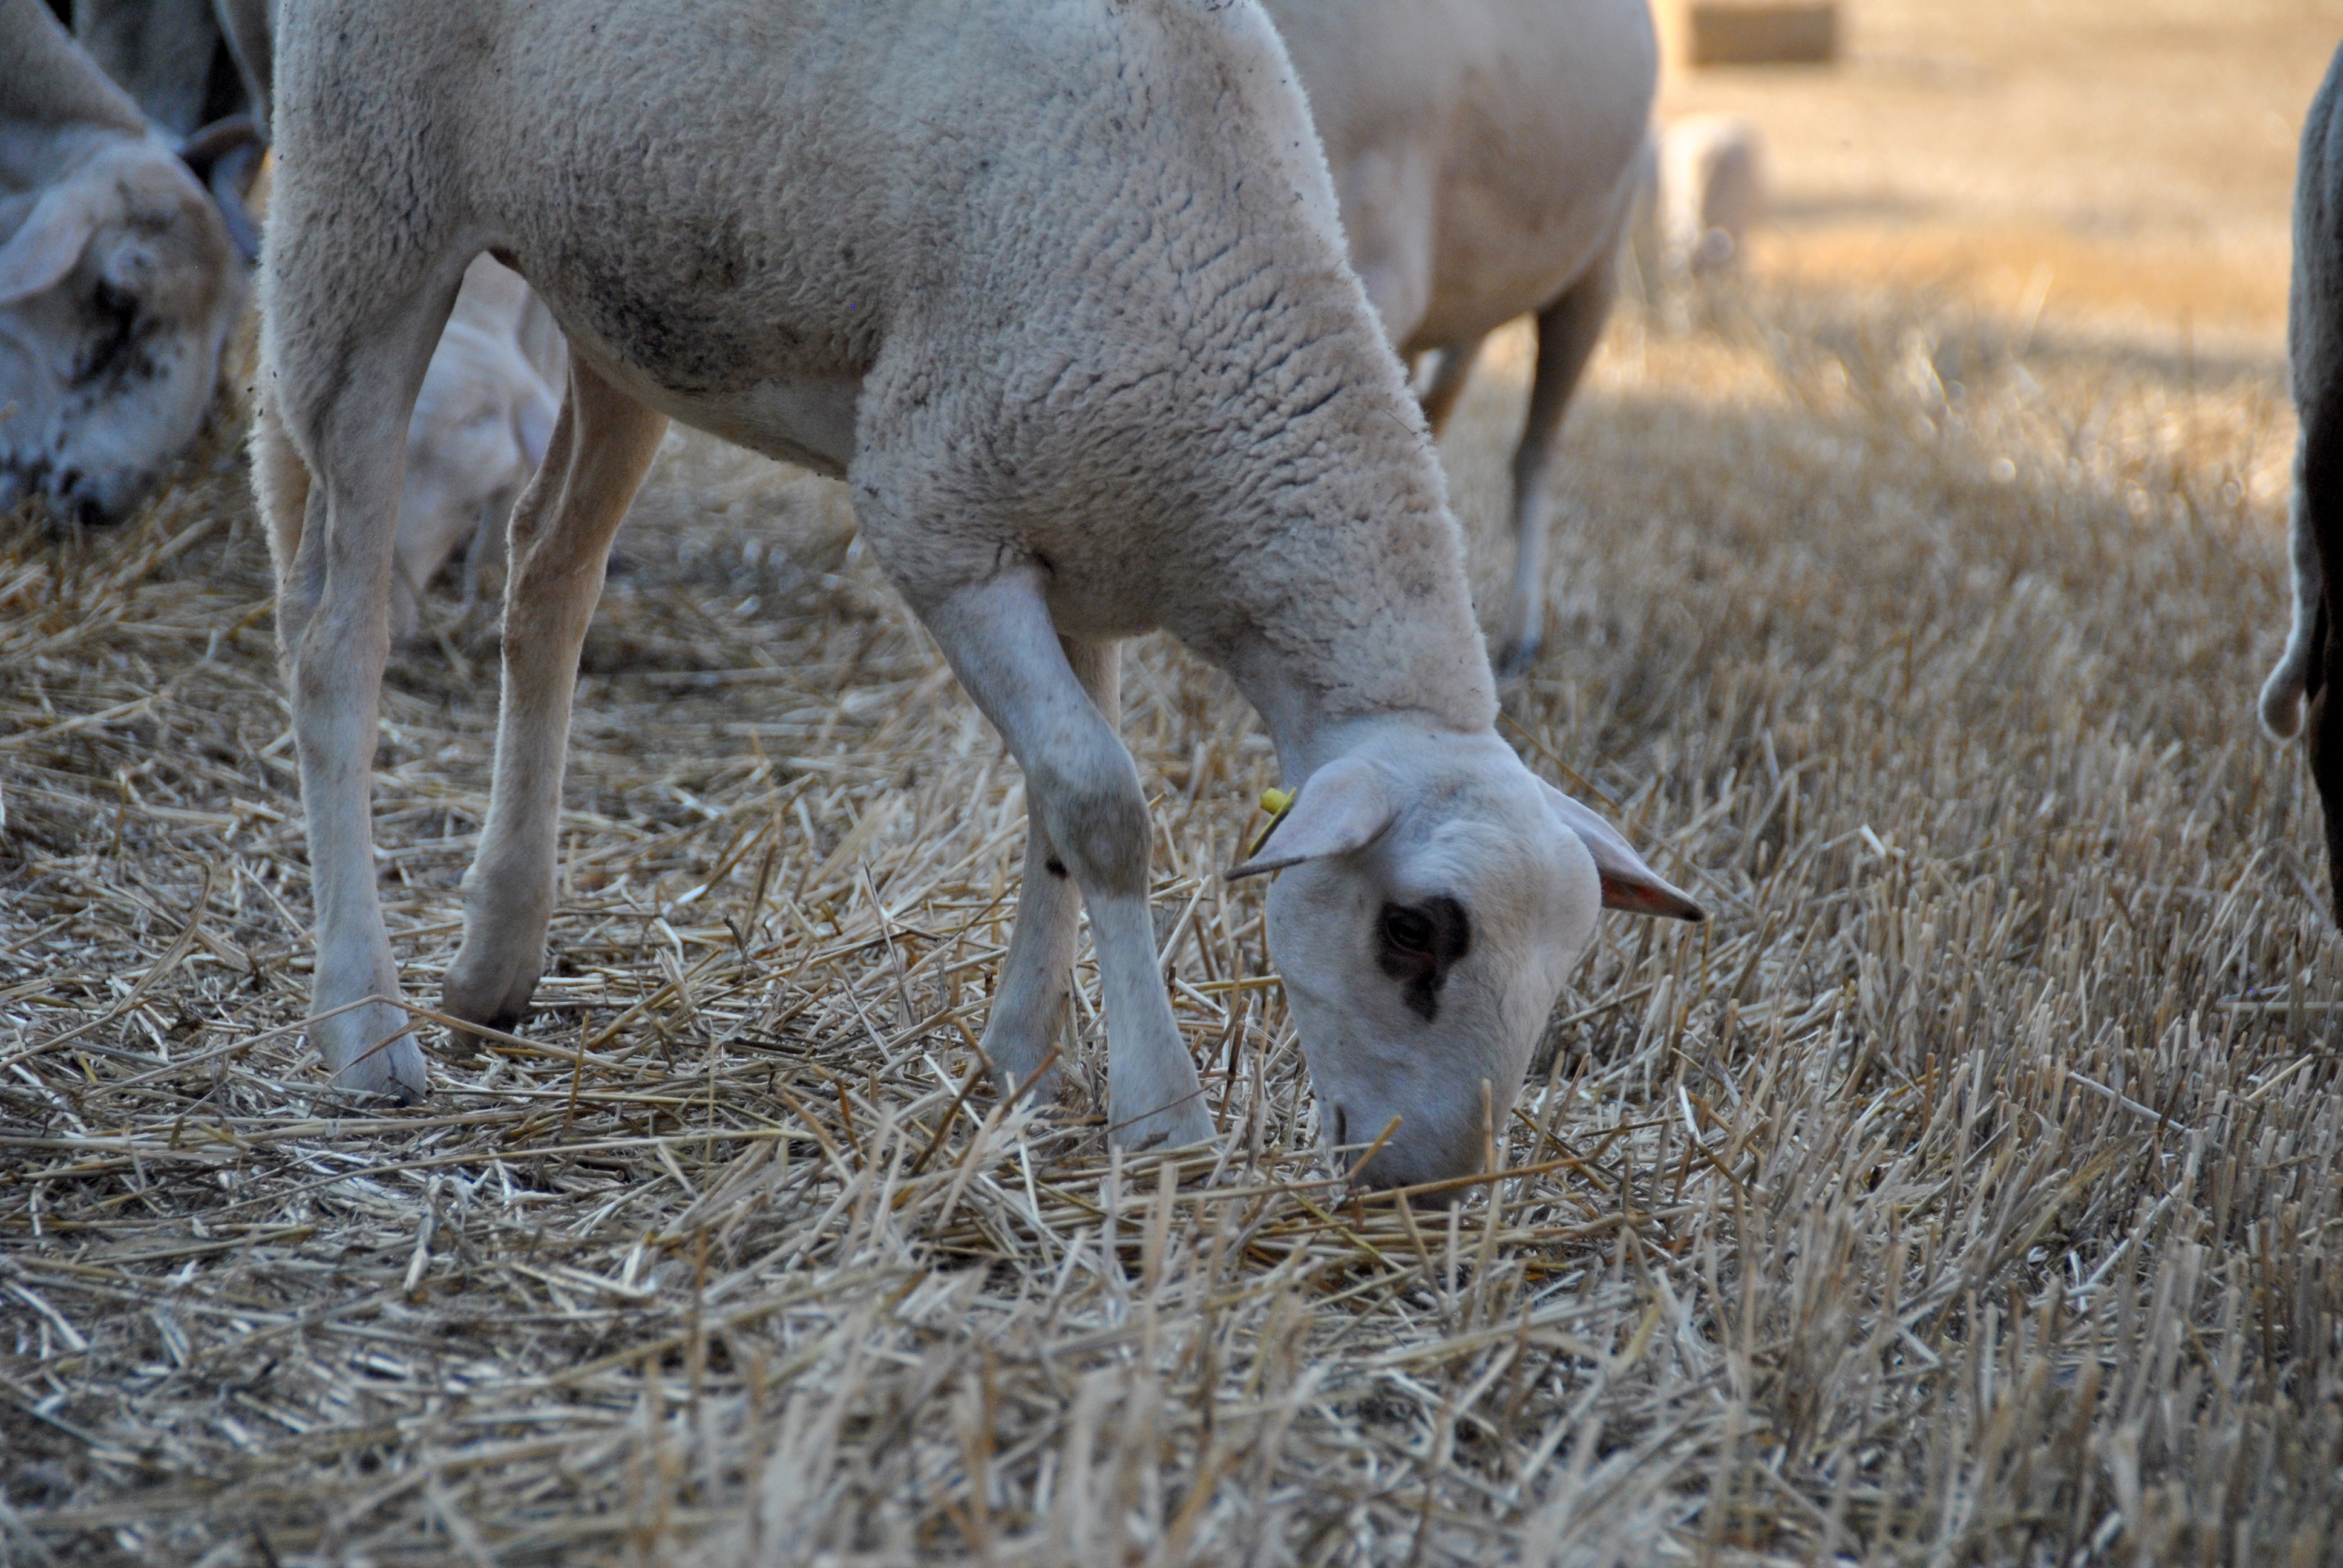
nature, farm, kid, animal, flock, wildlife, goat, horn, herd, pasture, grazing, livestock, sheep, mammal, wool, fauna, lamb, farm animal, vertebrate, sheeps, cowbell, cattle like mammal